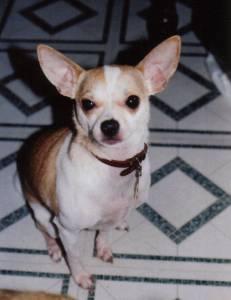
Breed: chihuahua